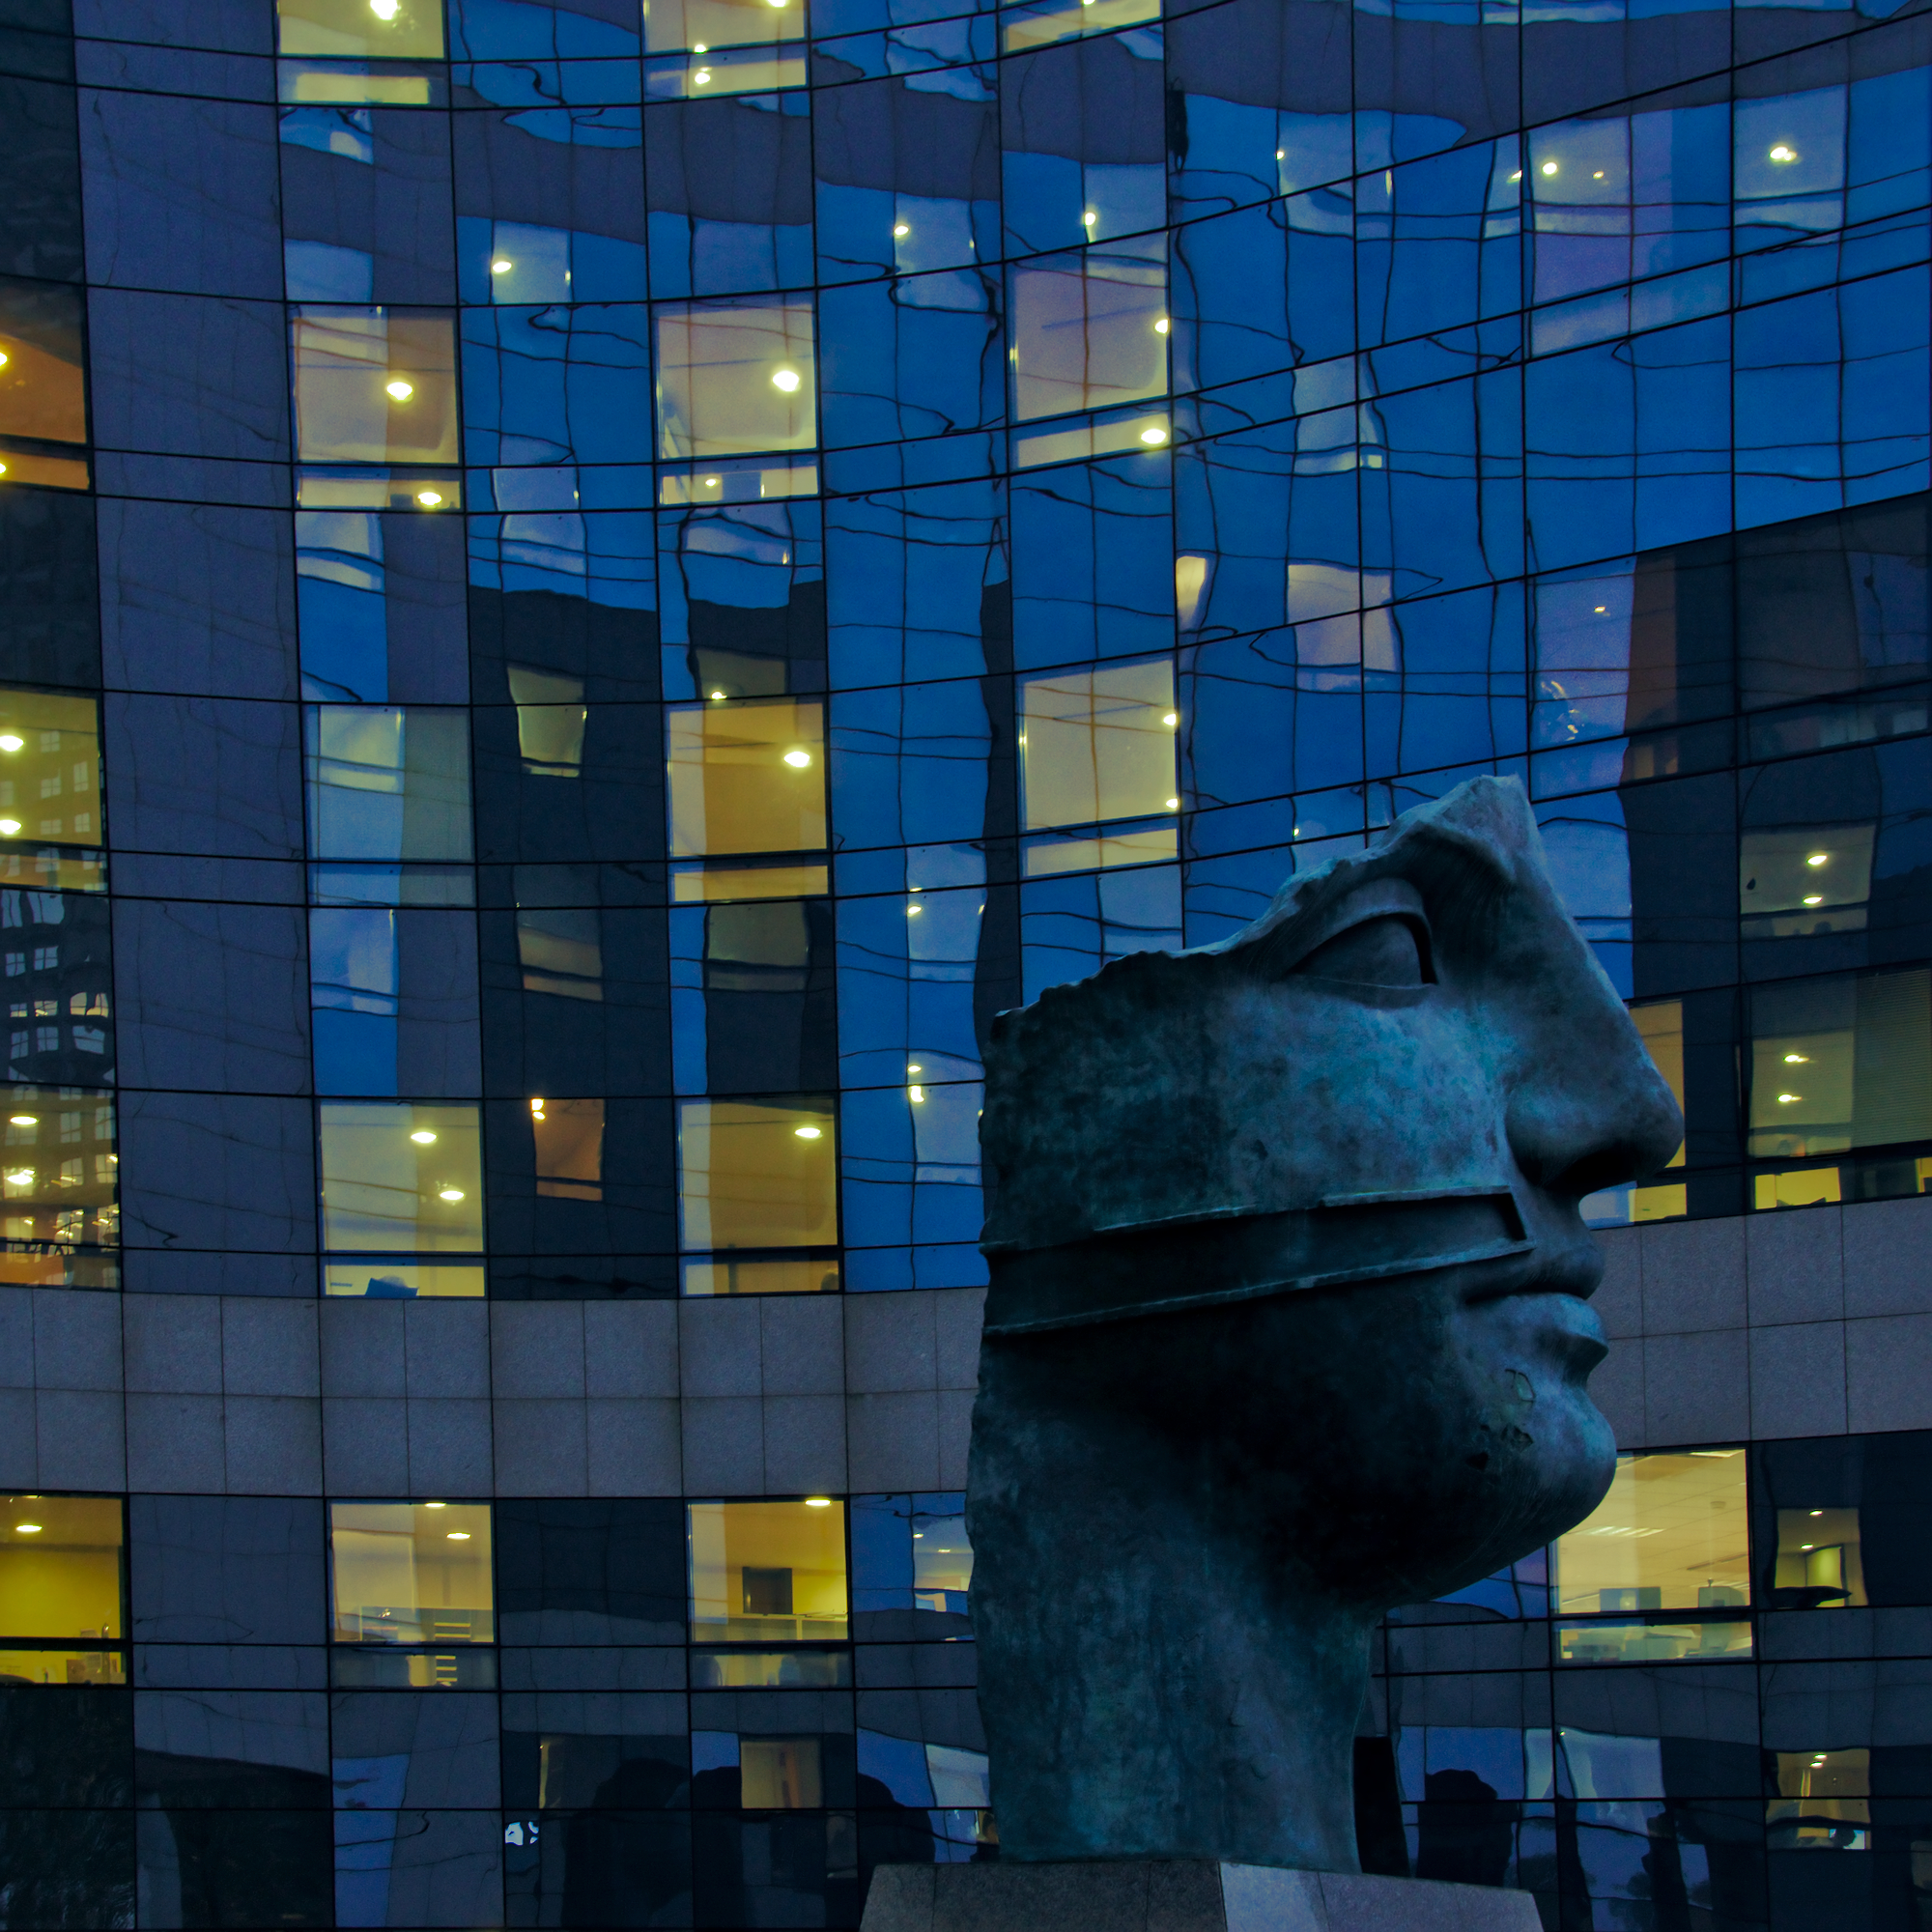
architecture, night, window, glass, building, city, paris, skyscraper, cityscape, france, twilight, reflection, color, landmark, facade, blue, yellow, sculpture, art, head, symmetry, ladefense, shape, metropolis, screenshot, urban area